The Act (TV series)

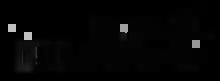

The Act is an American biographical crime drama television limited series that premiered in eight parts on March 20, 2019, on Hulu. The plot is based on the life of Gypsy Rose Blanchard and the murder of her mother, Dee Dee Blanchard, who was accused of abusing her daughter by fabricating illness and disabilities. Joey King portrayed Gypsy, while Patricia Arquette played her mother, Dee Dee Blanchard. AnnaSophia Robb, Chloë Sevigny, and Calum Worthy star in supporting roles.